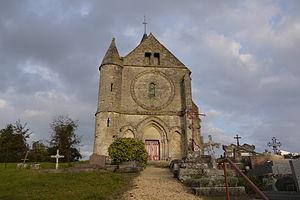
Église Saint-Martin de Marizy-Saint-Mard
L'église Saint-Martin est une église située à Marizy-Saint-Mard, en France.
Marizy-Saint-Mard est une commune française située dans le département de l'Aisne, en région Hauts-de-France.
Cet article recense les monuments historiques français classés en 1920.